EyeToy

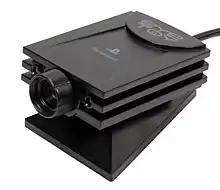

The EyeToy is a color webcam for use with the PlayStation 2. Supported games use computer vision and gesture recognition to process images taken by the EyeToy. This allows players to interact with the games using motion, color detection, and also sound, through its built-in microphone. It was released in 2003 and in total, it has 10.5 million sales.